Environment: real
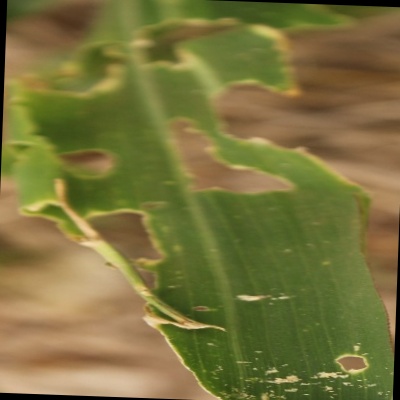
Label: fall_armyworm